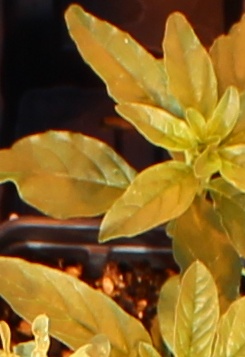
Label: Waterhemp